Psalm 40

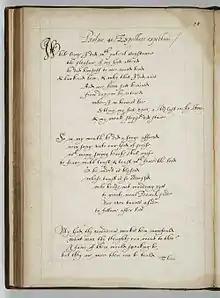
Psalm 40 manuscript from the Sidney Psalms (16th century), Trinity College Library MS R. 3. 16, p. 78

This phrase "I delight to do your will" is also contrasted with the verse in the same Psalm where "They delight to do me harm". This adds to this imagery portending the plots against and betrayal of Jesus. The following Psalm 41 is also seen by the New Testament to portend the betrayal of Jesus by Judas.